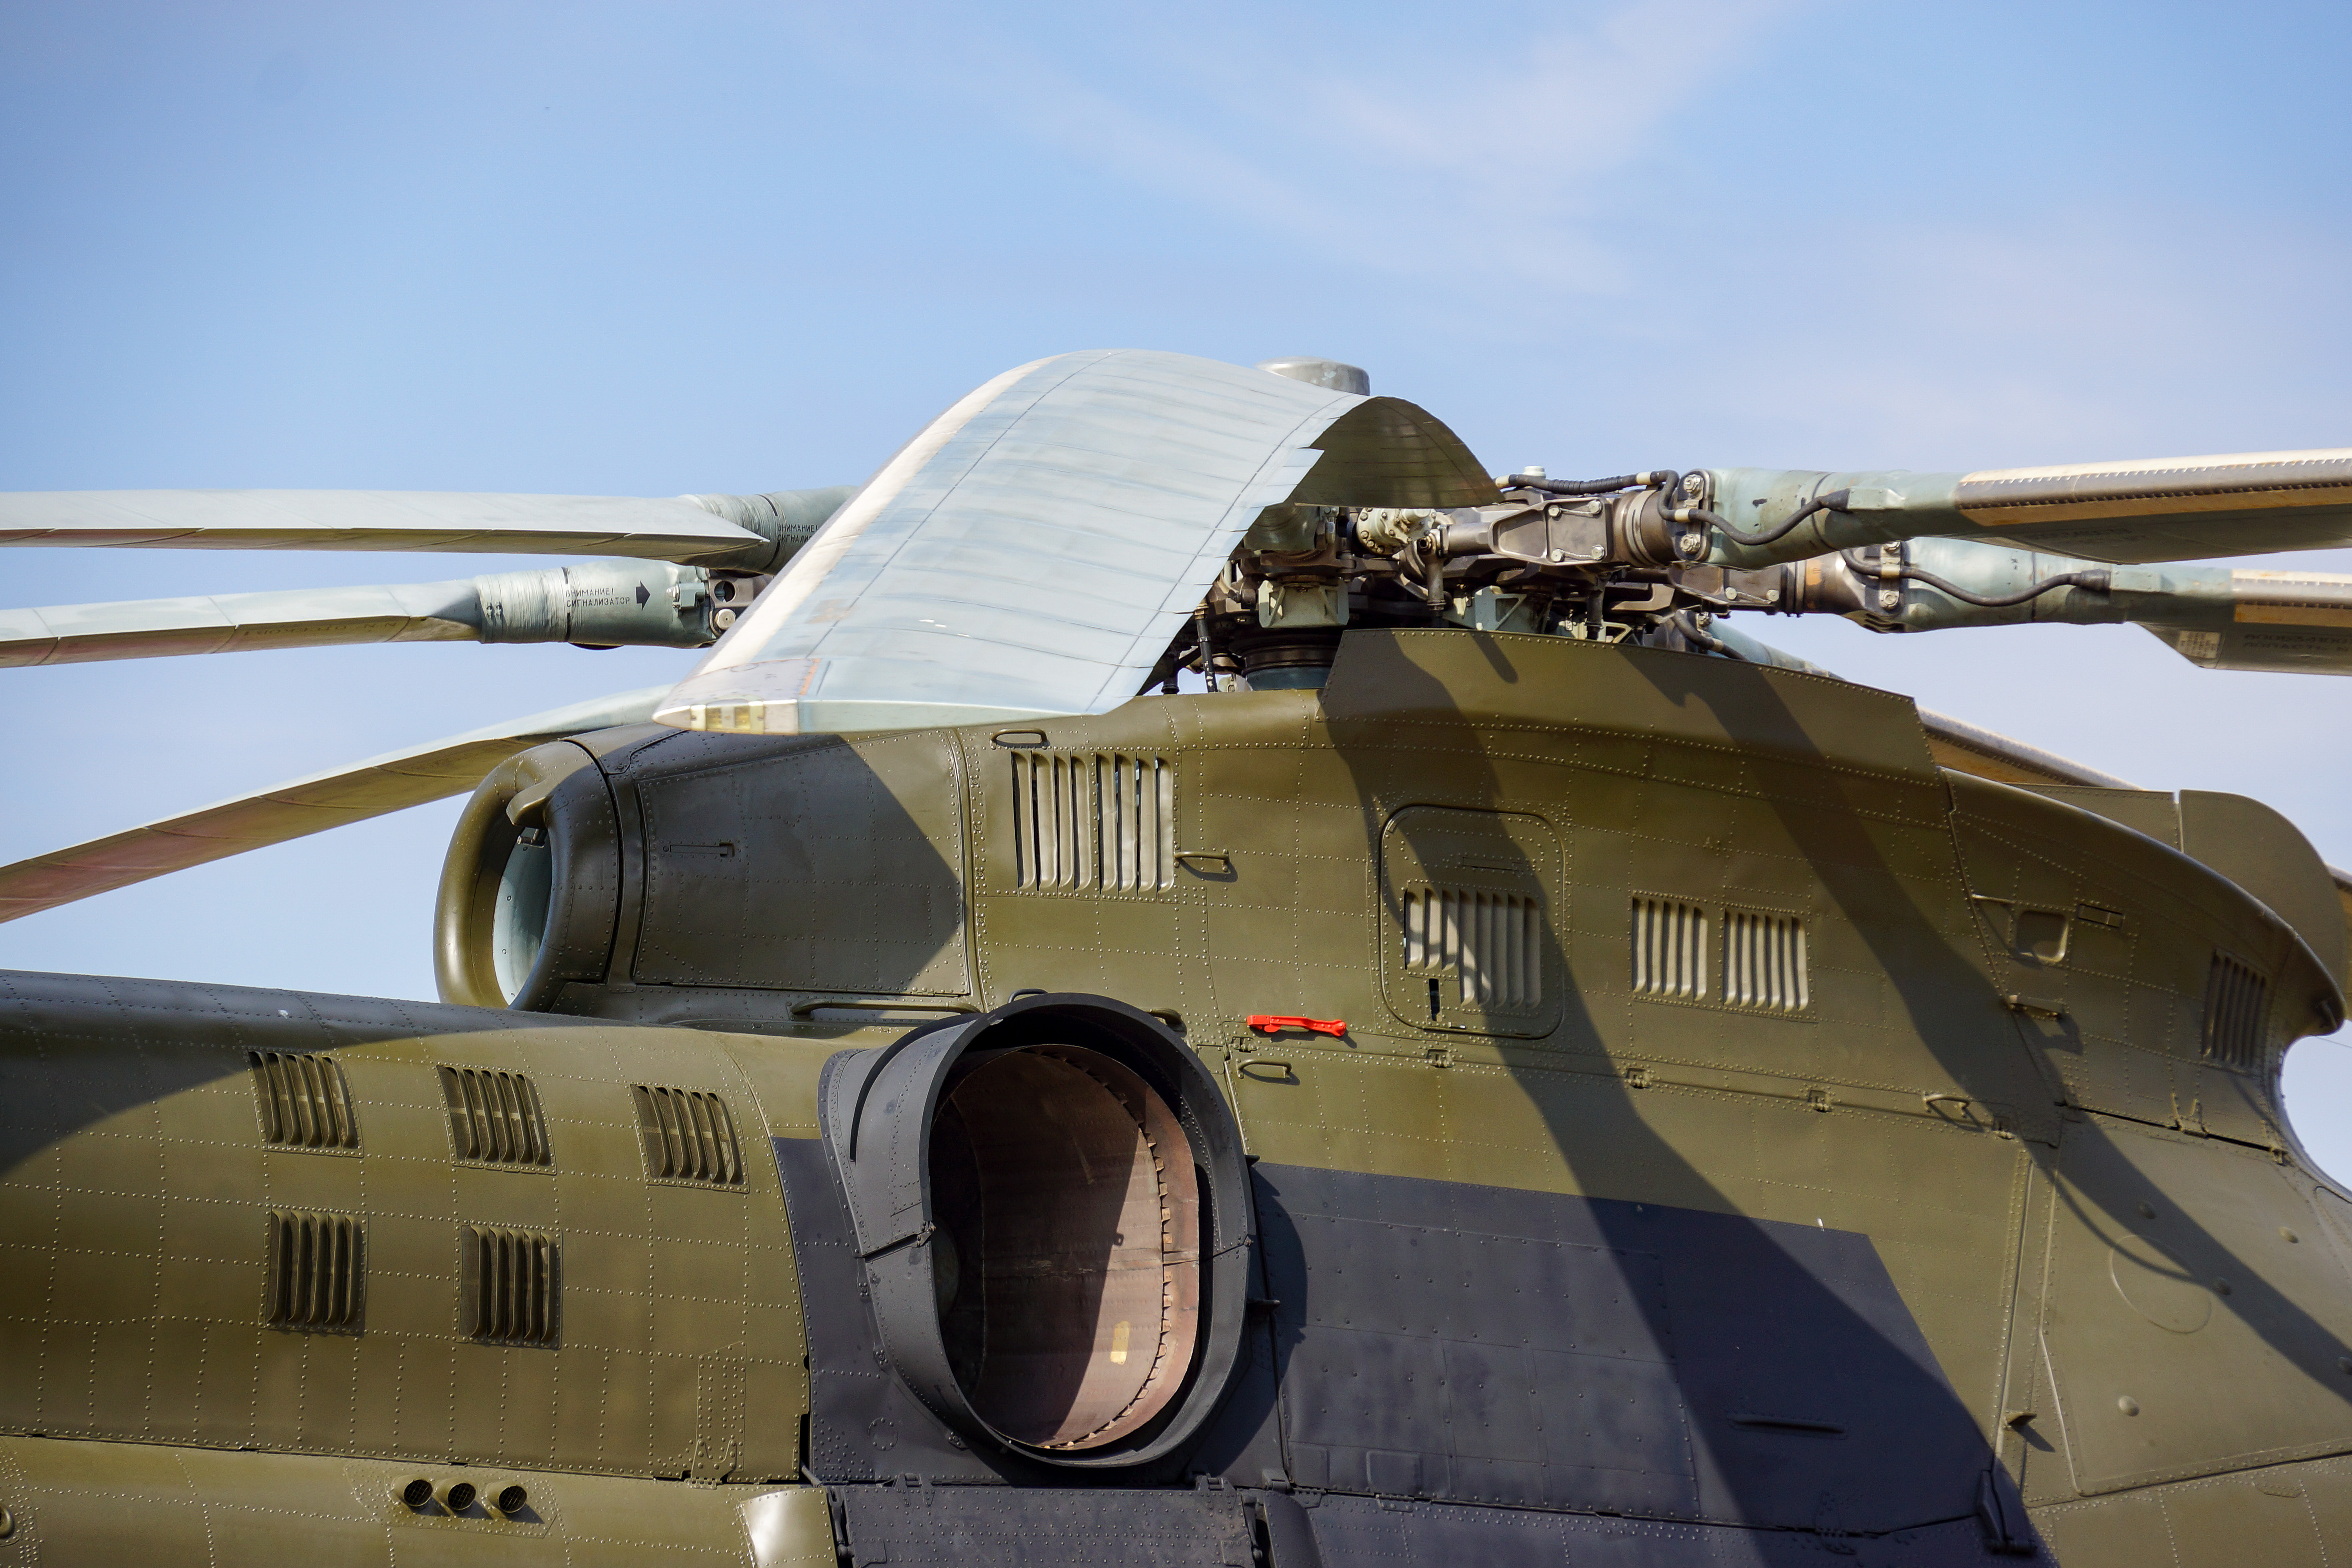
air show, statics, airplane, helicopter, aerodrome technology, aviation, military aviation, civil aviation, fighter, vehicle, sky, exhibition, maks, mode of transport, aircraft, rotorcraft, military vehicle, military helicopter, military aircraft, military, aerospace engineering, helicopter rotor, military organization, air force, beige, aerospace manufacturer, air travel, military camouflage, organization, army, combat vehicle